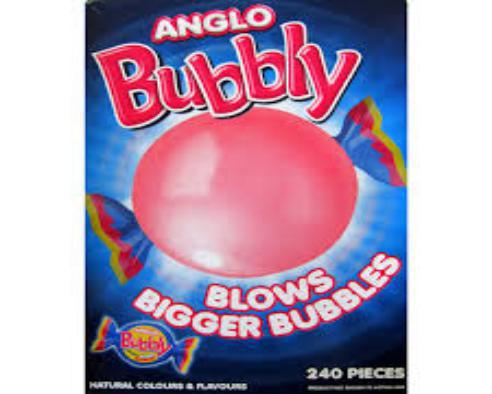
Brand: Anglo Bubbly
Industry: Food